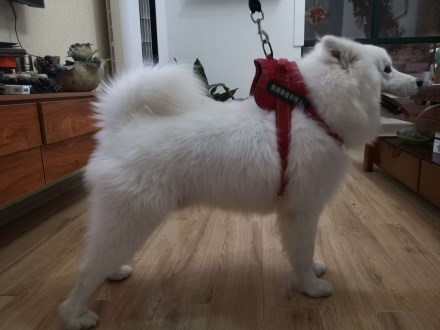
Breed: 2192-n000088-Samoyed